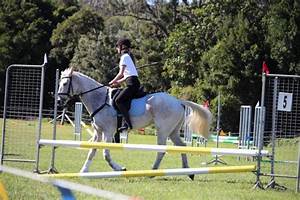
Label: horse